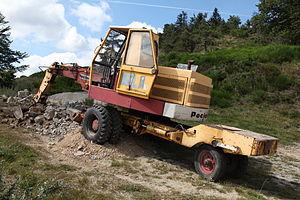
La société Poclain est une entreprise française de fabrication de moteurs hydrauliques à pistons radiaux. Elle a été l'une des plus importantes firmes françaises de fabrication de matériel de travaux publics. Elle a bâti son succès avec la pelle hydraulique, inventée en 1950 par Pierre Bataille. Elle a longtemps été leader mondial de ce secteur.